Yosef Gorny

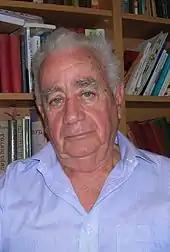
Gorny (June 2008)

Yosef Gorny (born 1933), is Professor of Study of Zionism and head of the Zionist Research Institute at the Tel Aviv University. He is a former head of the Weizmann Institute for the Study of Zionism, at the same university.